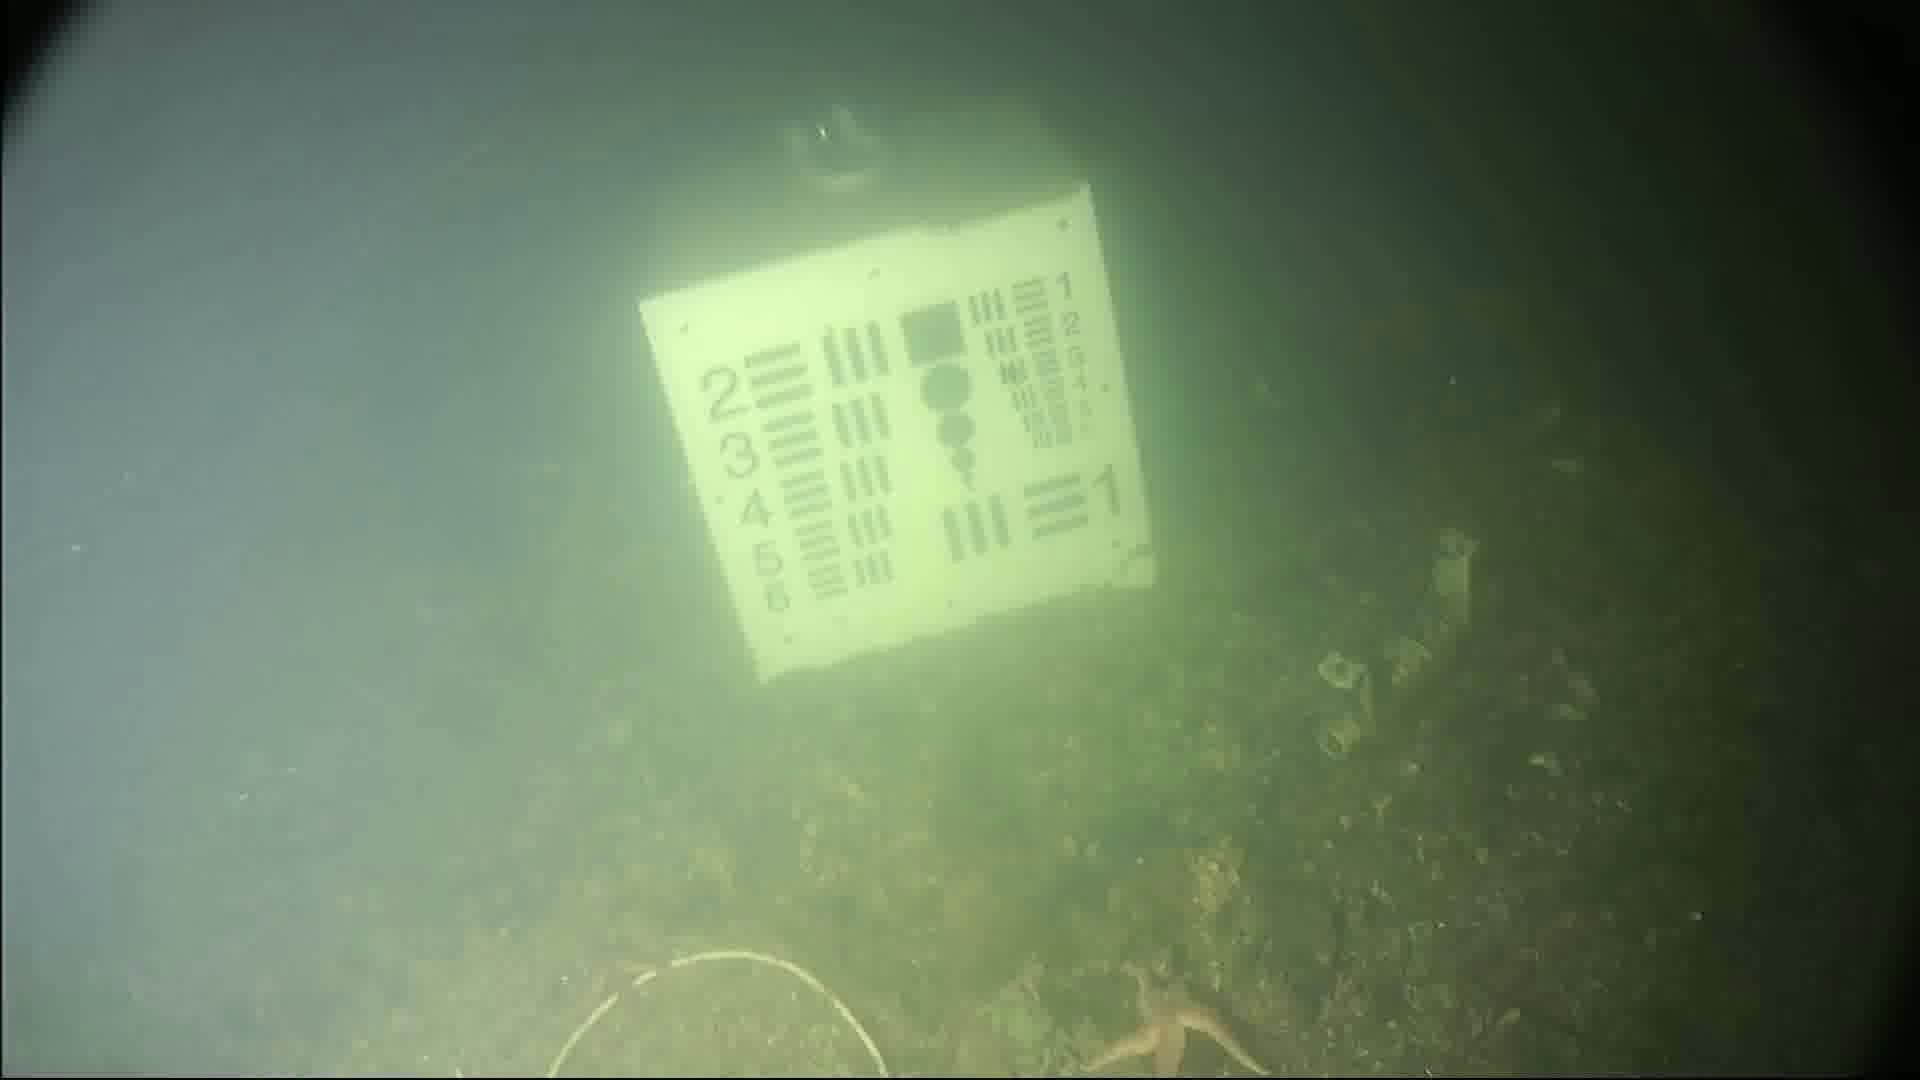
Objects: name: starfish
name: crab